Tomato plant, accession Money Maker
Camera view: tilt-top (135 deg); turntable rotation: 210 degrees
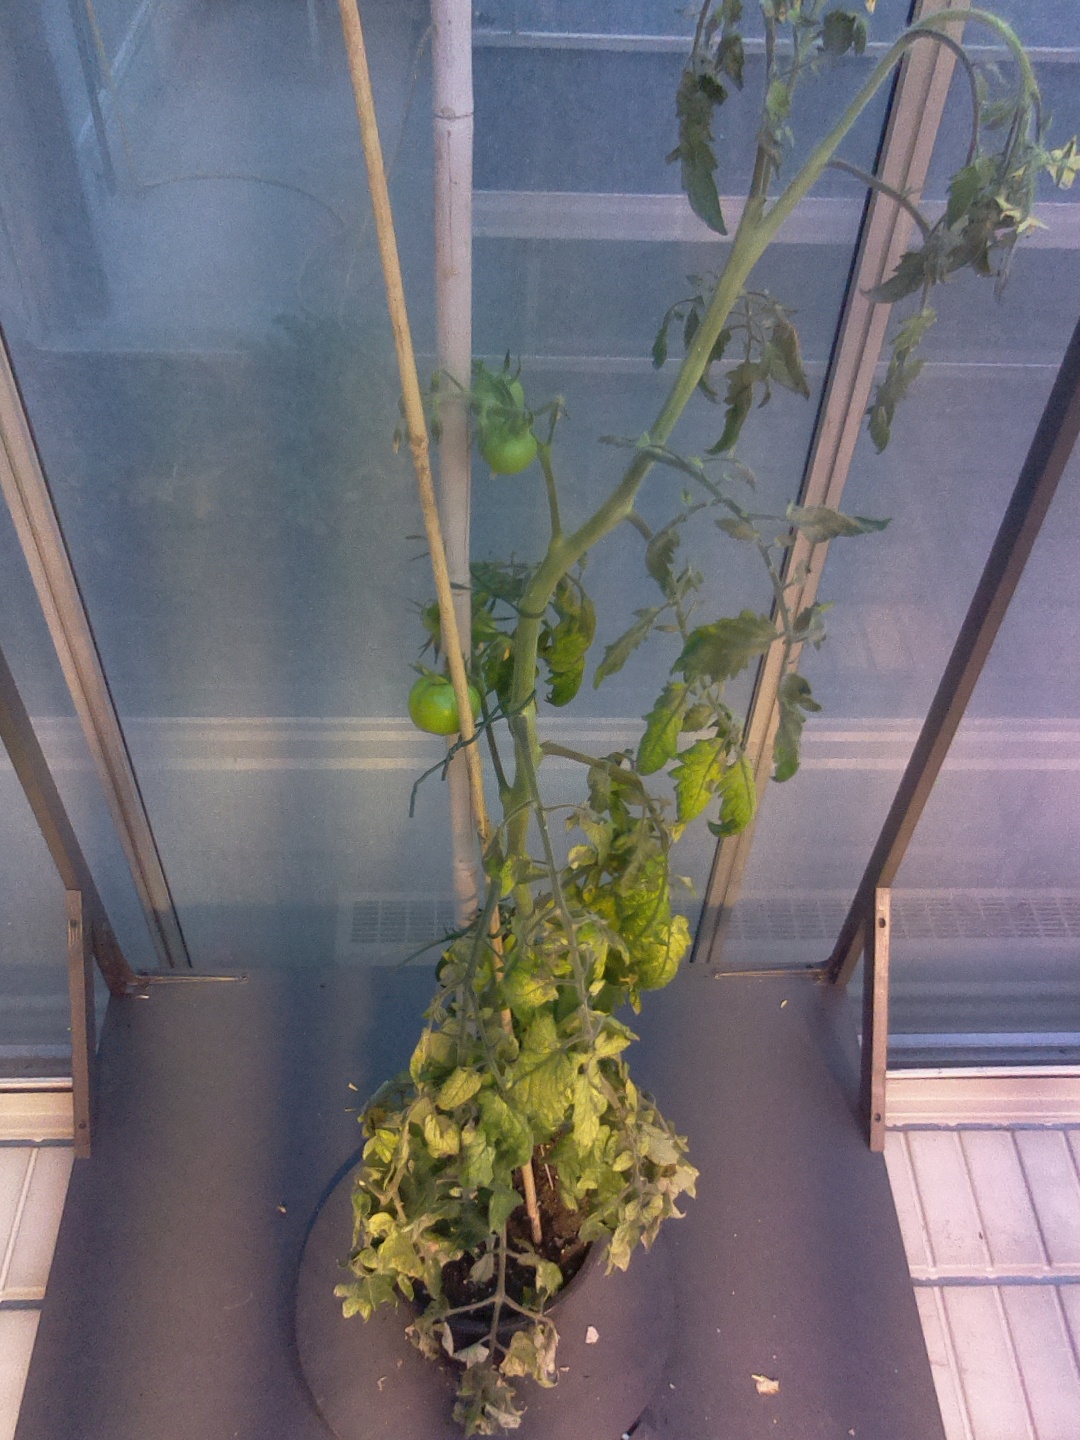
BBCH growth stage 75: 50%-60% of final fruit size